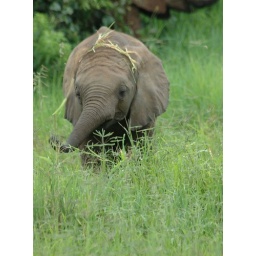
a young elephant in Tarangire National Park, Tanzania showers himself with grass